Sally (1957 TV series)

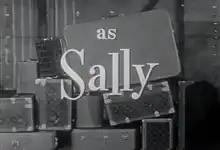

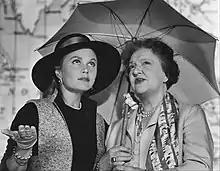
Joan Caulfield (left) as Sally Truesdale and Marion Lorne as Myrtle Banford in "Sally".

Sally is an American sitcom that aired on NBC during the 1957–58 television season. The series stars Joan Caulfield as Sally Truesdale, a young saleswoman at a department store who tours Europe with a widow who is the store's wealthy and scatter-brained owner. After the trip is over, Sally returns to work at the store.